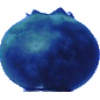
Label: huckleberry